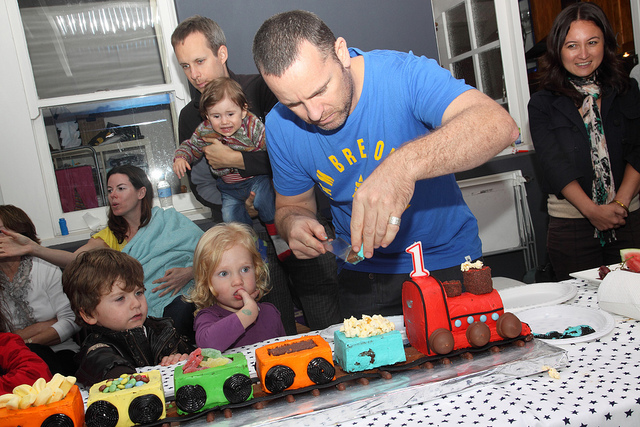
Two children watch as a man puts the finishing touches on a train-shaped cake.

A man cutting a birthday cake shaped like a train in front of adults and children.

A man arranges a cake train for a child's first birthday.

A man serving pieces of a train shaped cake to children.

A man hovering over a train cake on top of a table.